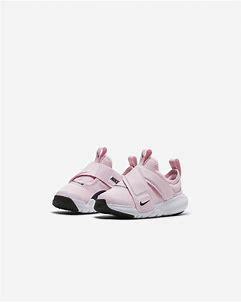
Brand: Nike
Model: Flex Advance